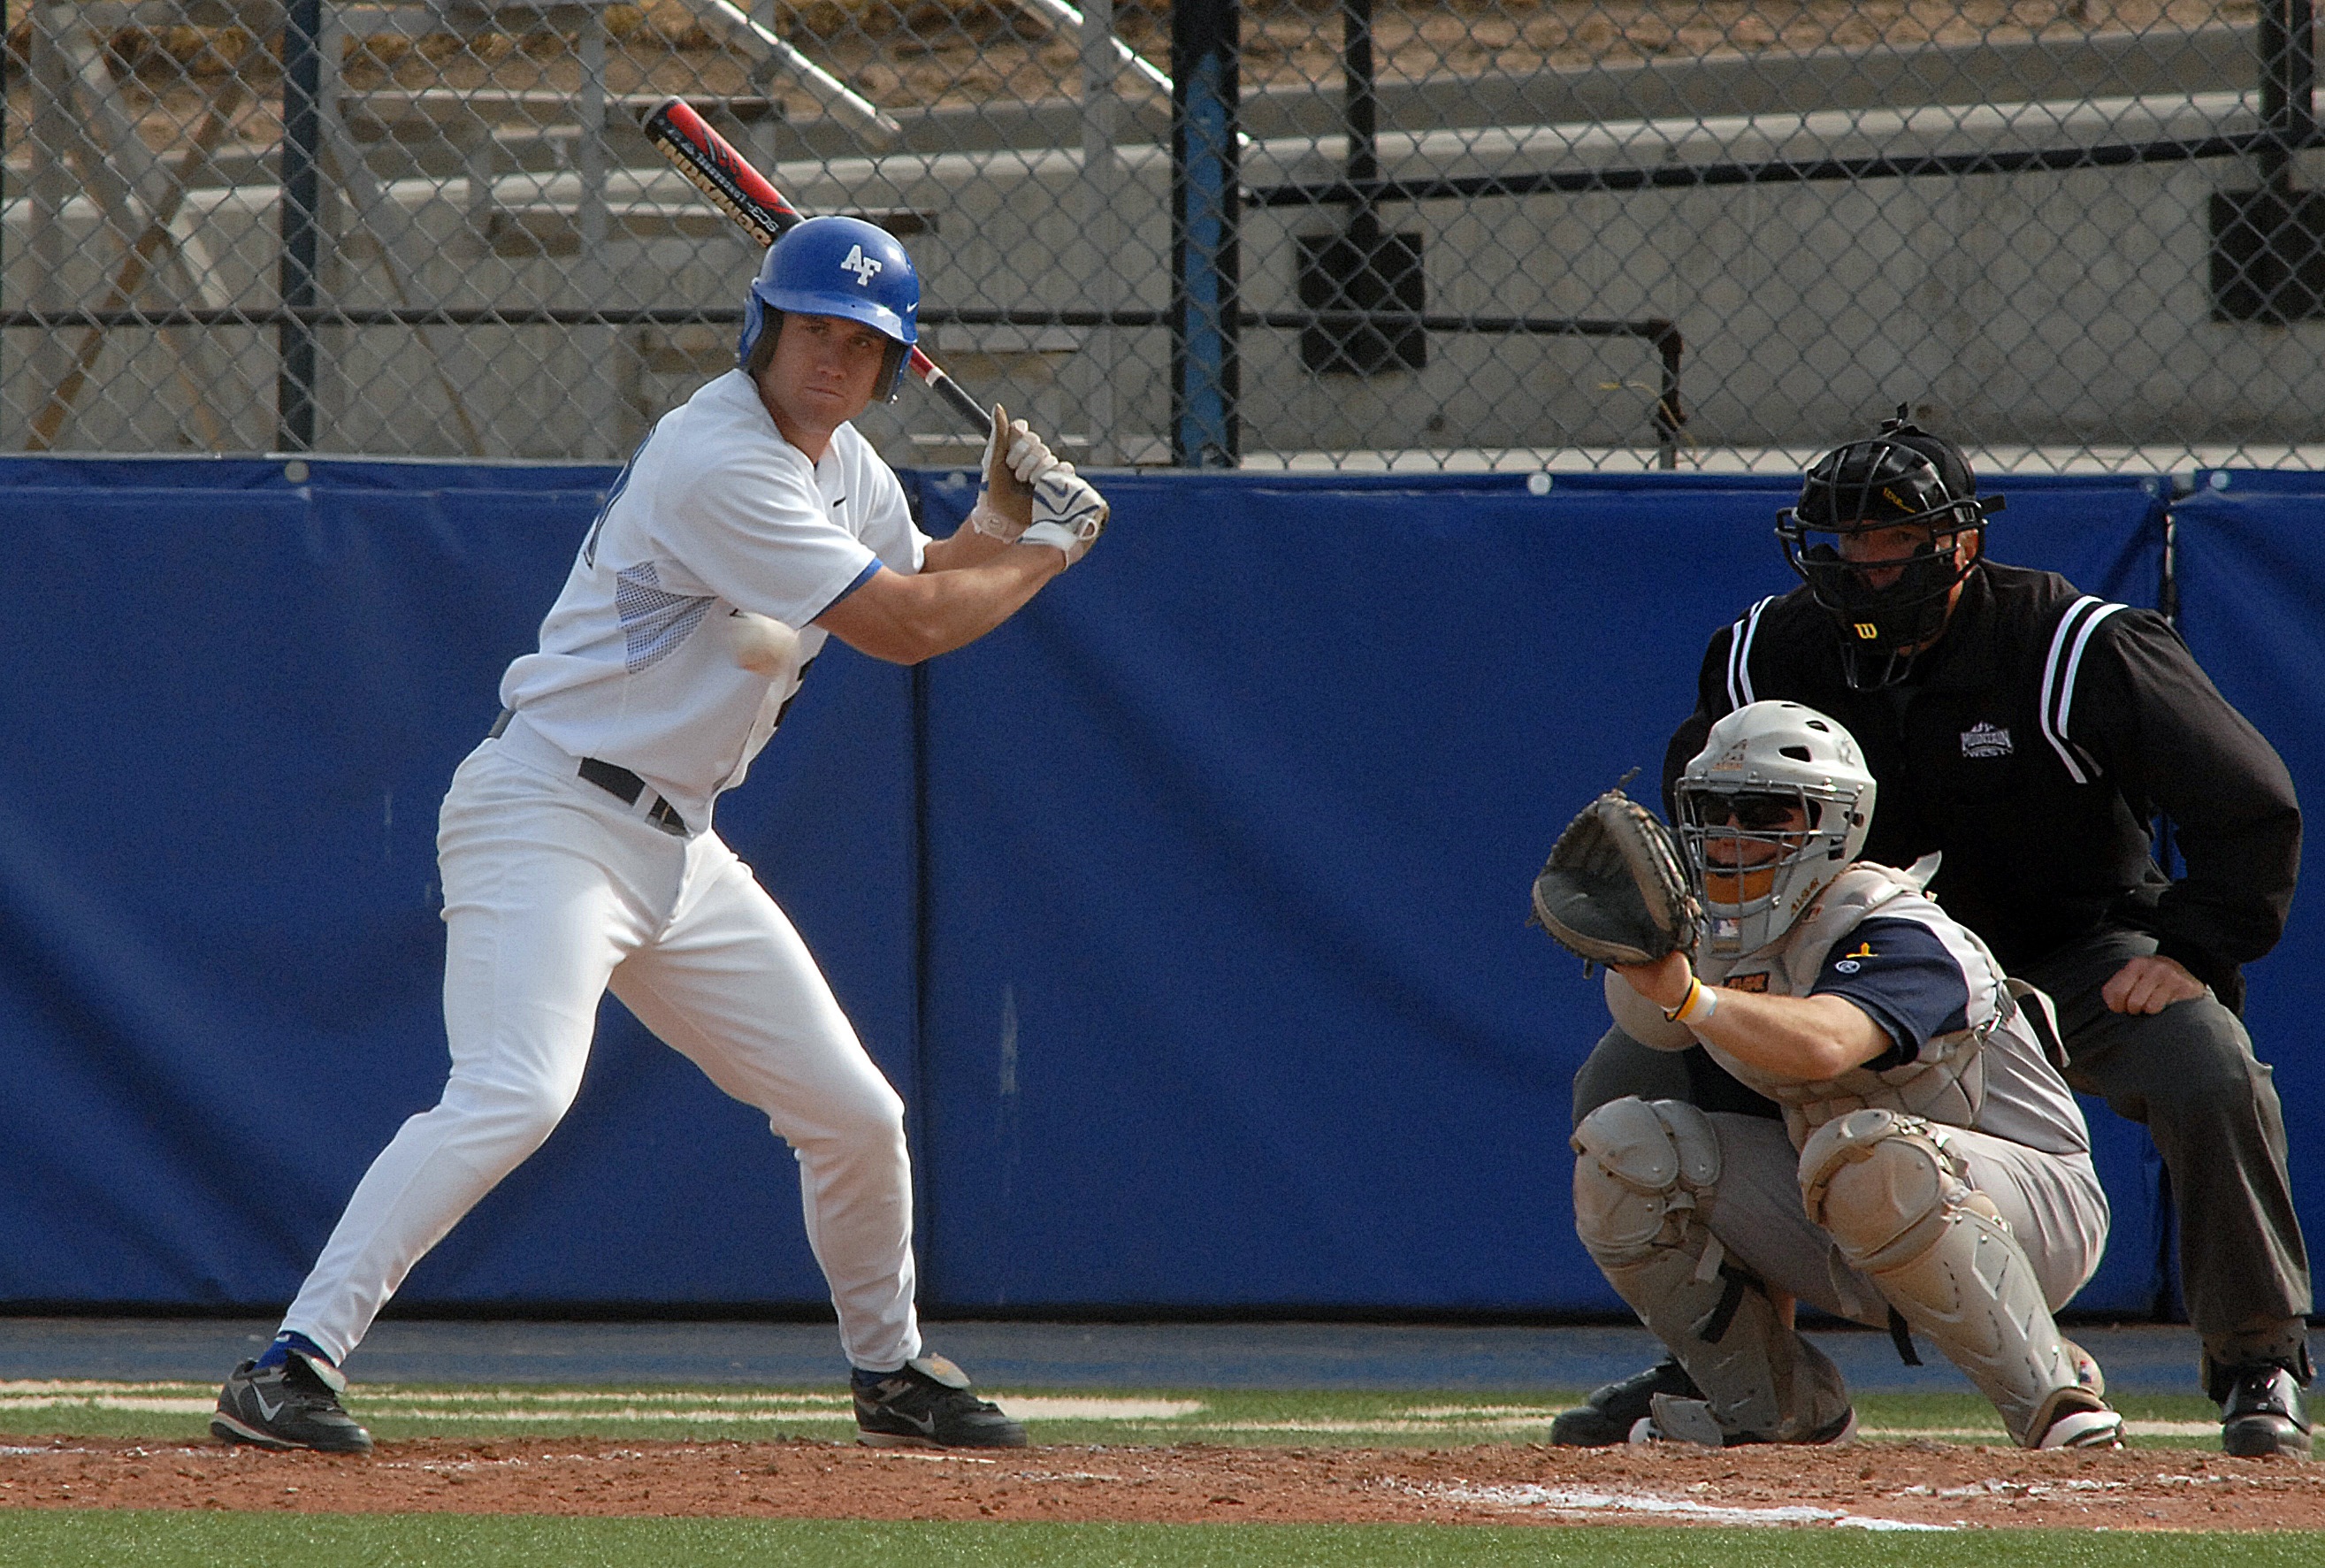
baseball, sport, game, action, playing, swing, player, baseball field, pitch, umpire, batter, sports, pitcher, ball, bat, college, athlete, tournament, baseball player, hit, hitting, catcher, ball game, hitter, team sport, batter's box, infielder, college baseball, competition event, bat and ball games, baseball positions, college softball